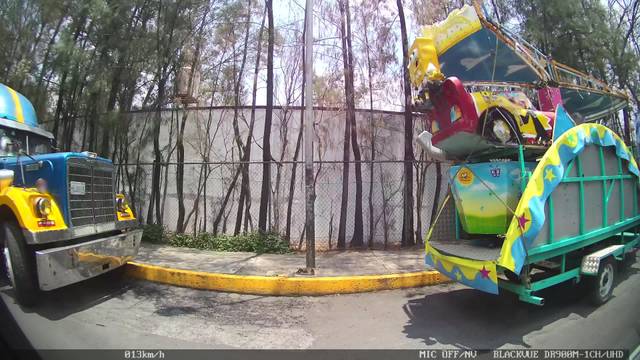
Region: Mexico
Coordinates: 19.474, -99.248